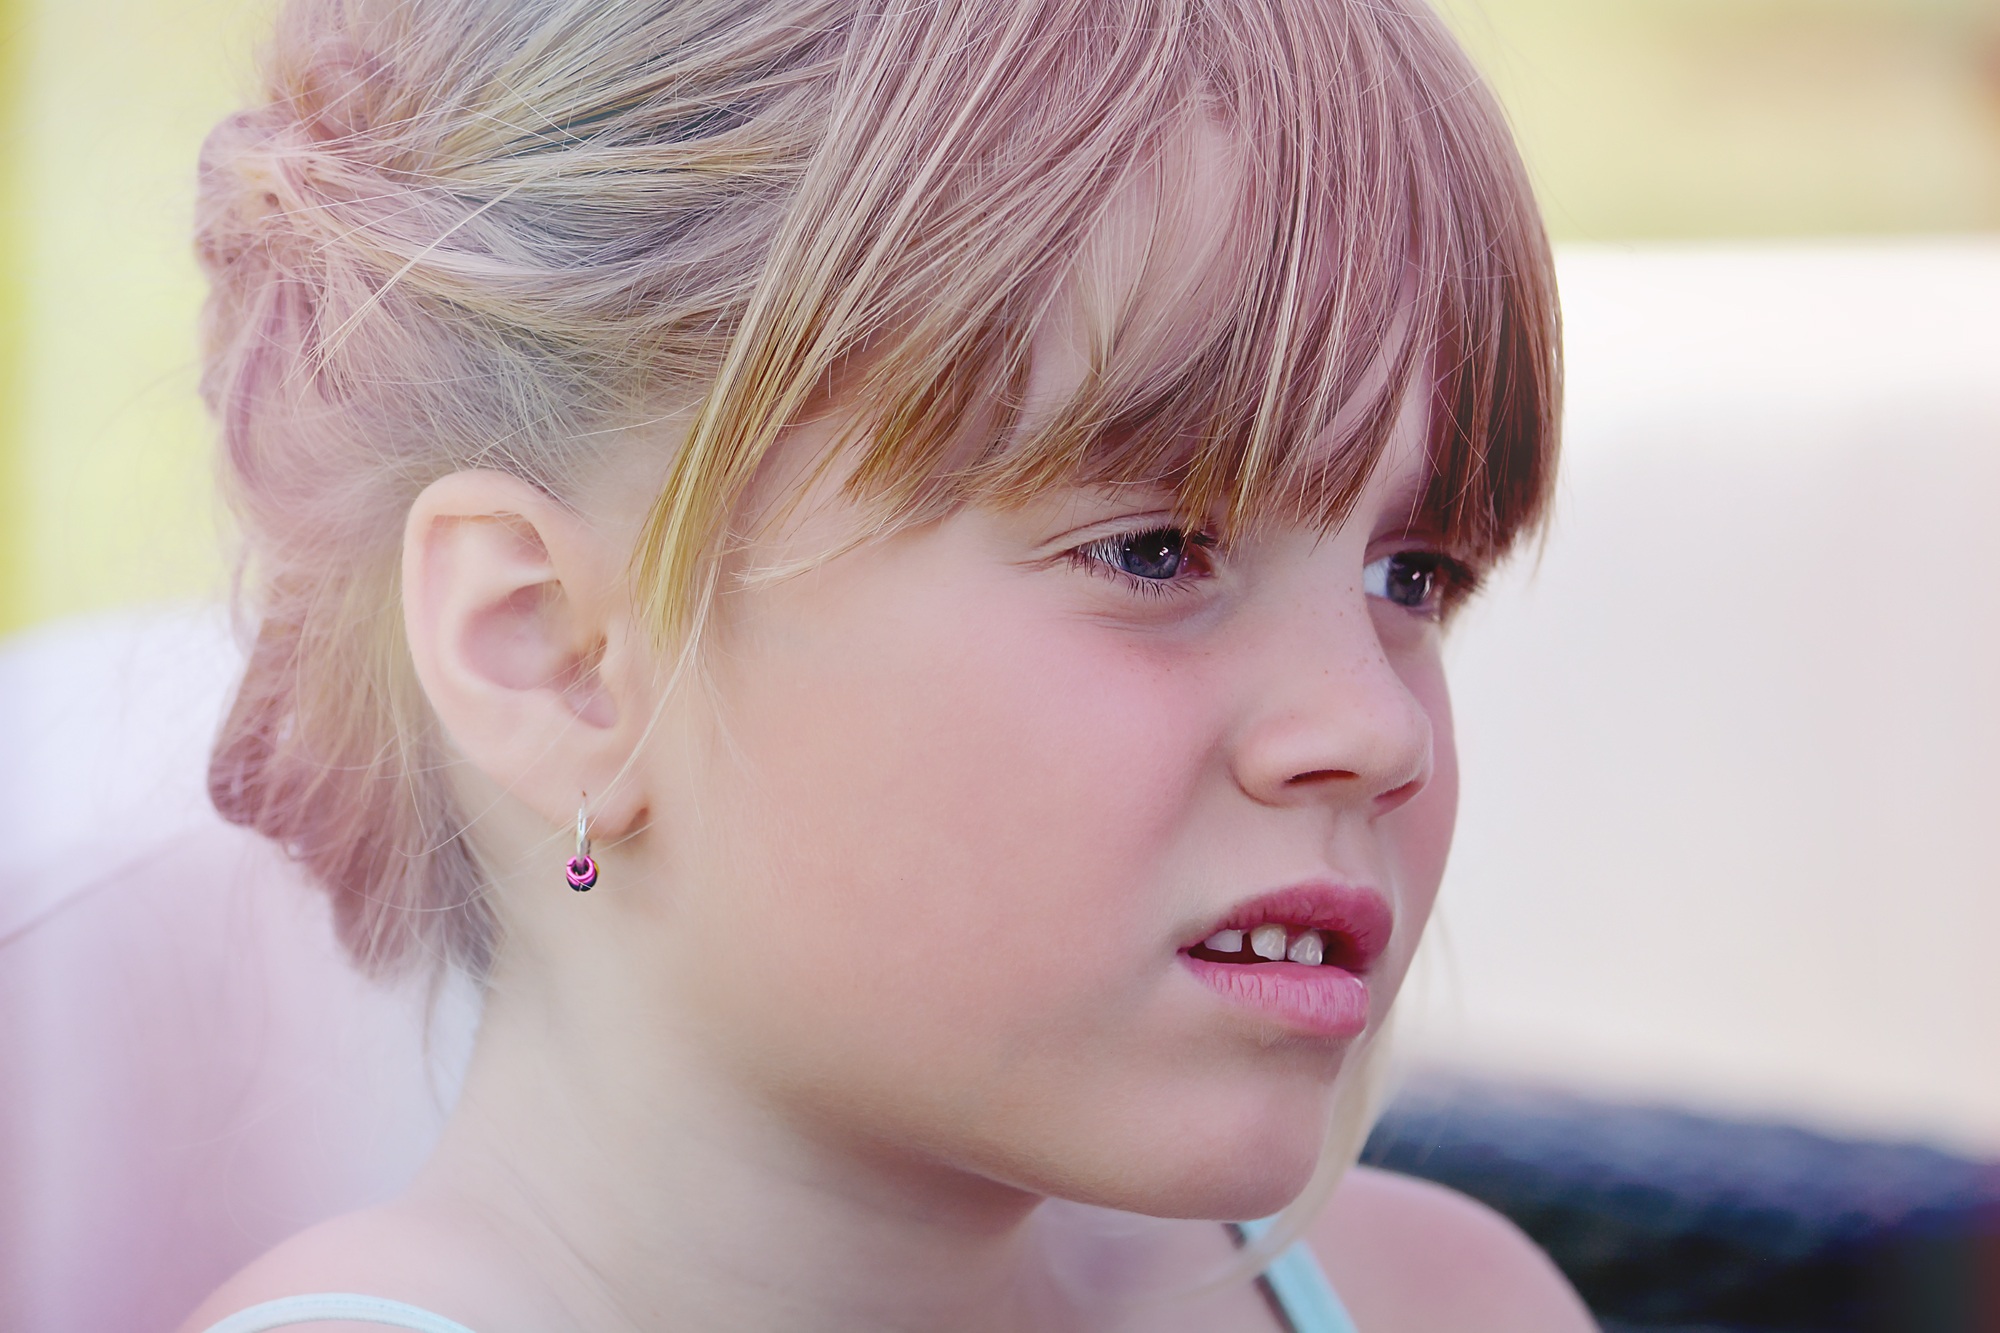
person, girl, hair, photography, view, portrait, model, color, child, human, pink, close, facial expression, lip, hairstyle, mouth, long hair, close up, face, nose, eye, head, skin, beauty, blond, organ, sweetness, brown hair, portrait photography, hair coloring